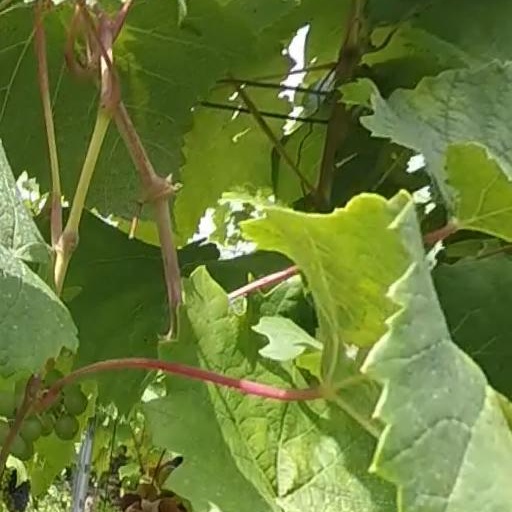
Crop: grape